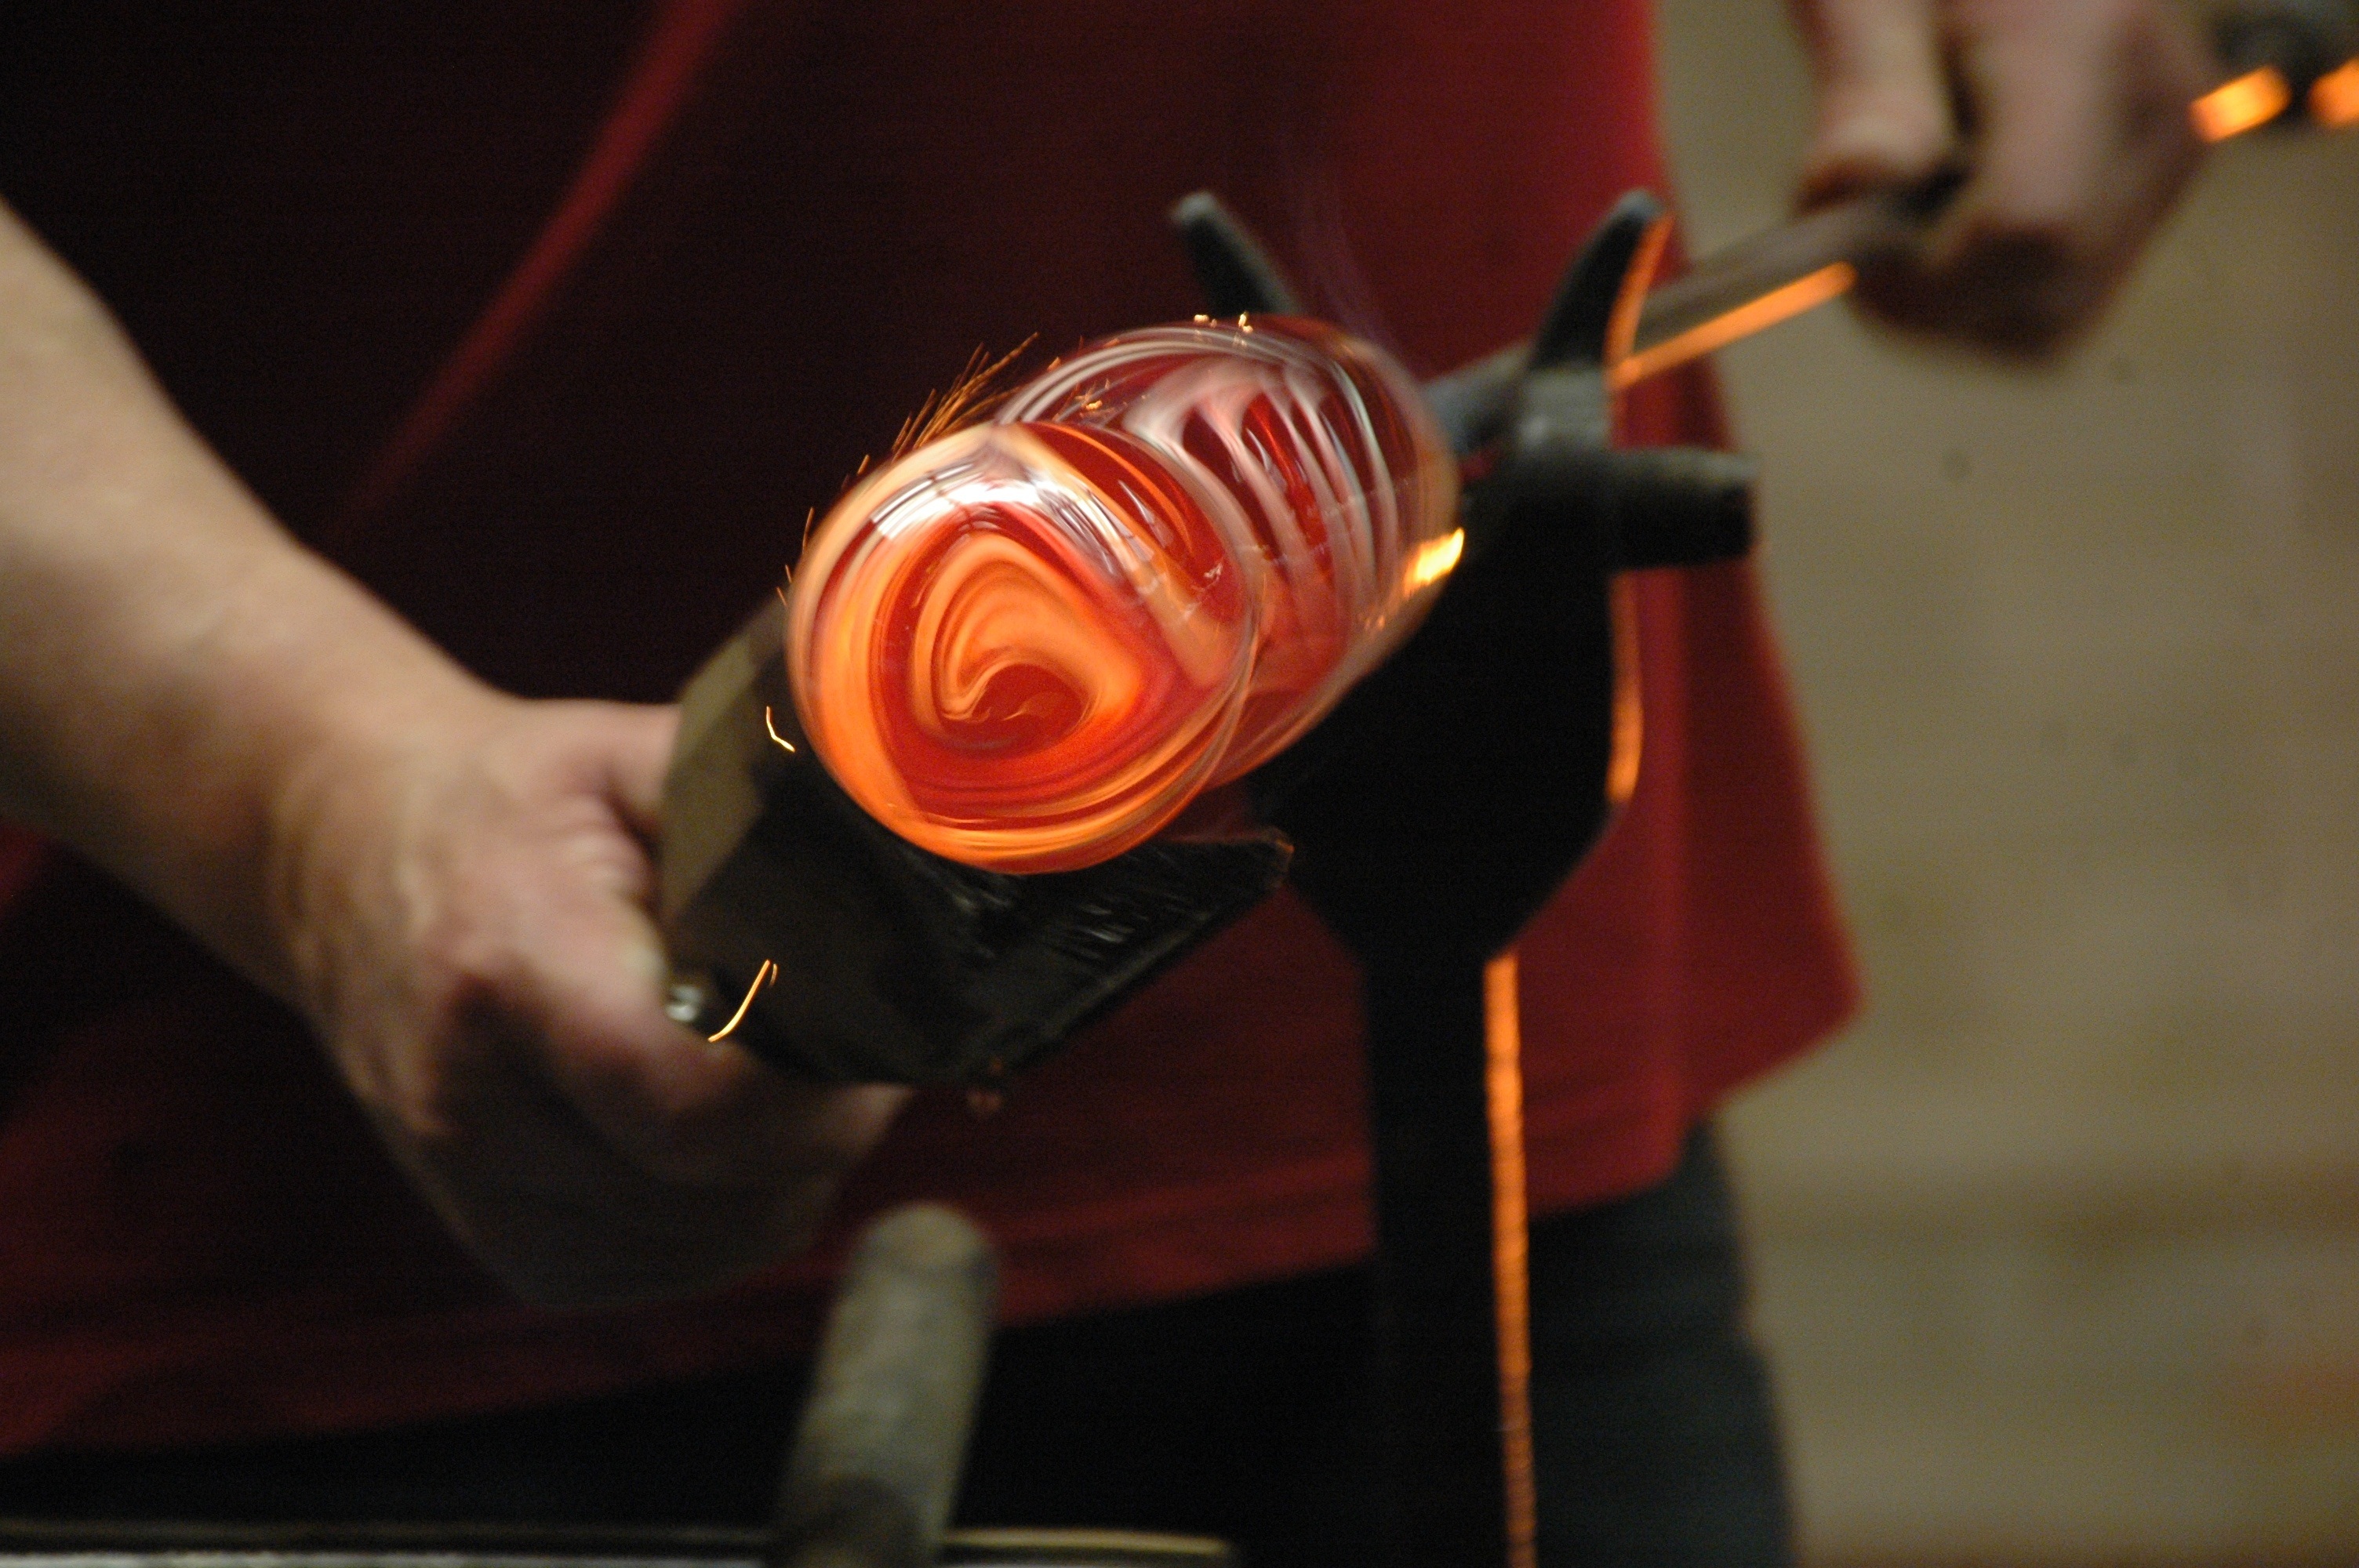
hand, glowing, glass, red, industry, create, worker, creativity, hot, handcraft, handcrafted, glass worker